Freiburg Hauptbahnhof

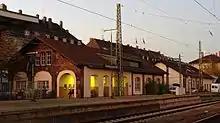
Former carriage sheds of 1845 near track 8

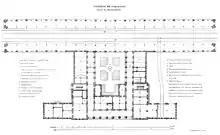
Floor plan of the station by Eisenlohr

As the freight yard was not yet separated from the passenger station, the loading of freight was possible using a loading siding and a loading road on both sides of the station. On the west side of the station there were larger loading areas and cranes, but no large gantry crane. The freight halls were on the east side of the station. The entrance freight hall contained both of the customs warehouses. The receiving and shipping area were each long but only wide. The express freight hall had a storage area of .